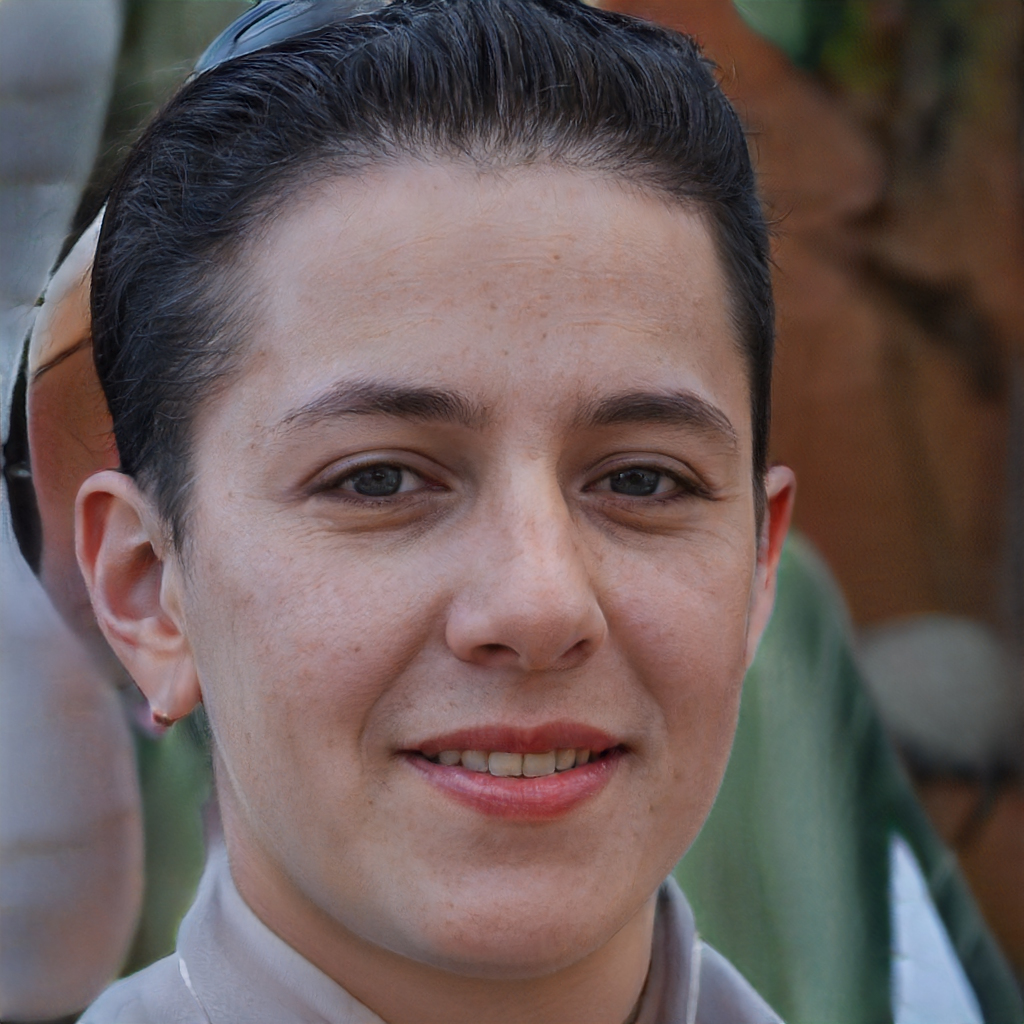
Gender: Male